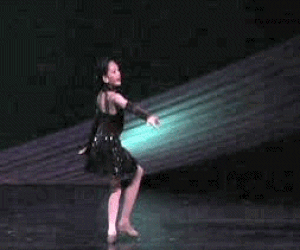
Le salto, ou saut périlleux, est un saut au cours duquel le corps réalise un tour complet autour de son axe horizontal. Il a diverses variantes : salto arrière, double salto, salto costal, etc.